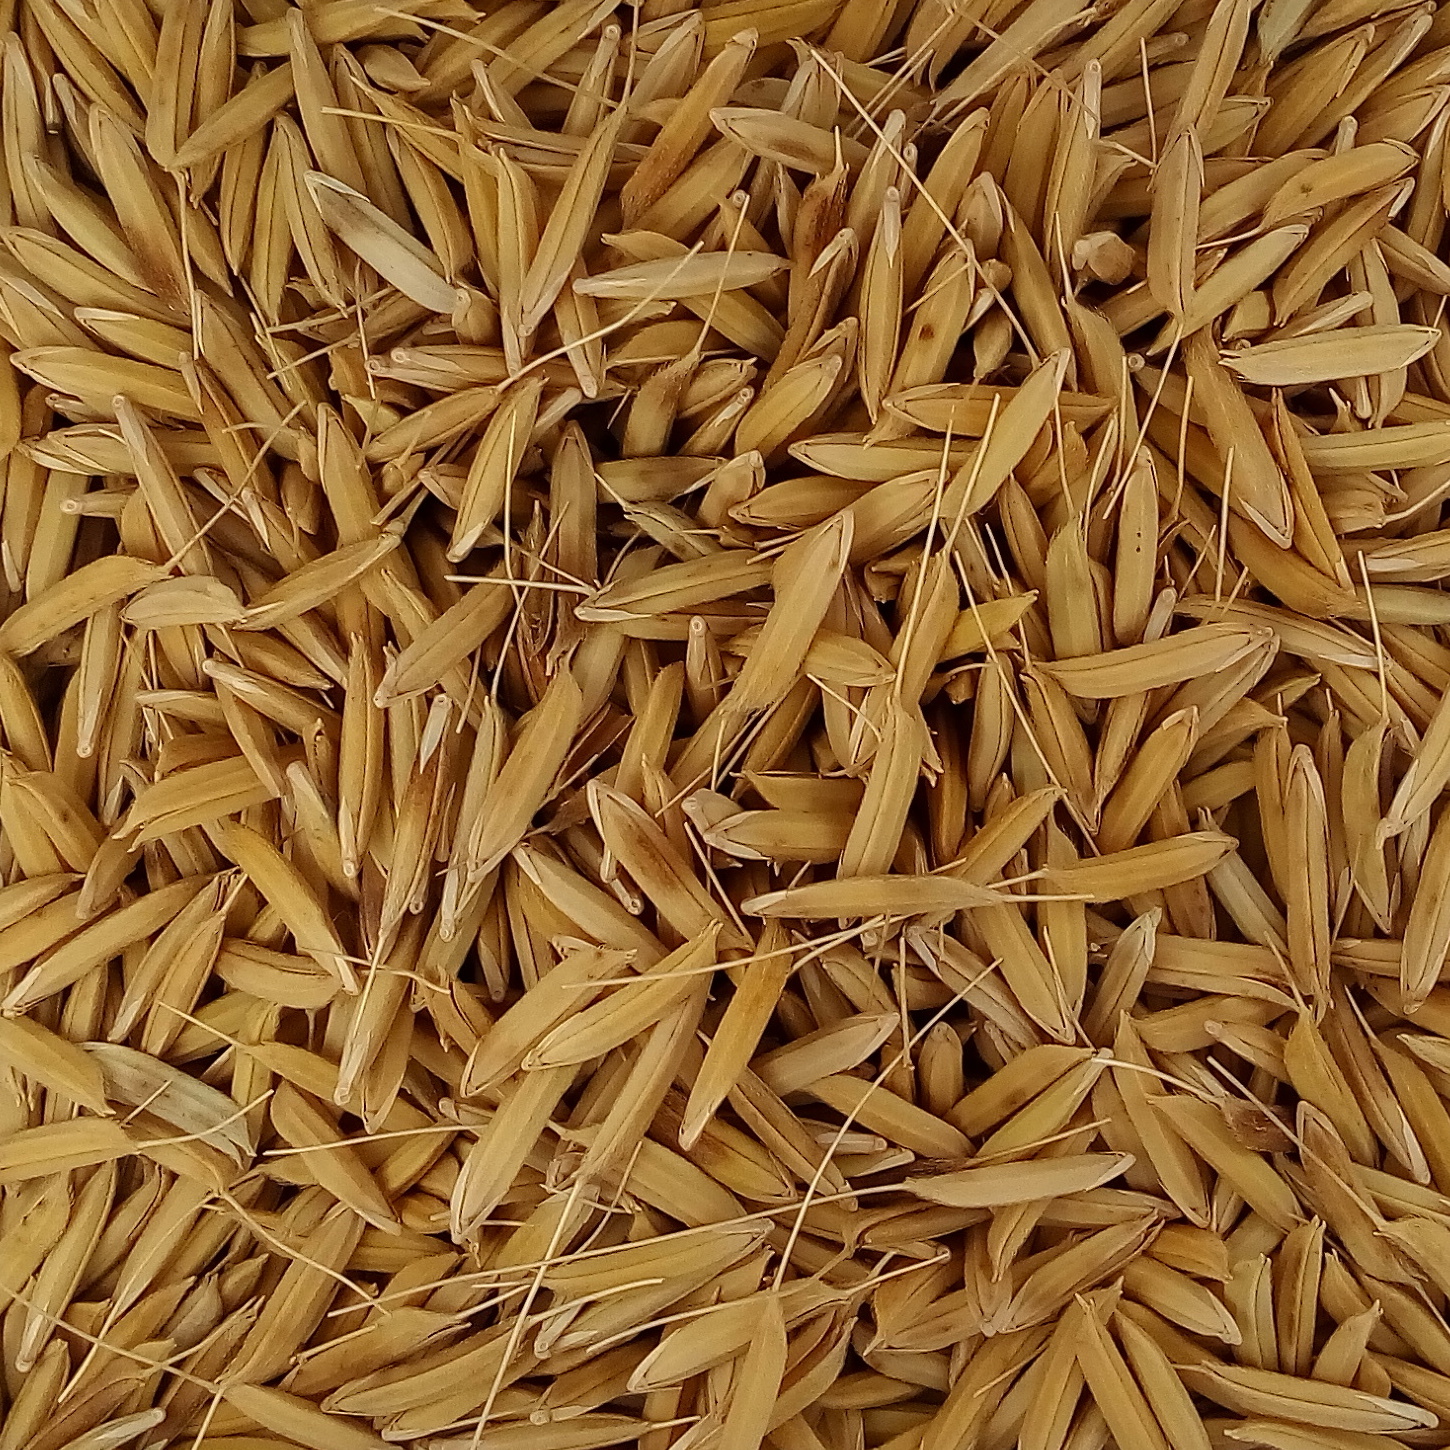
Rice seed variety: 1728